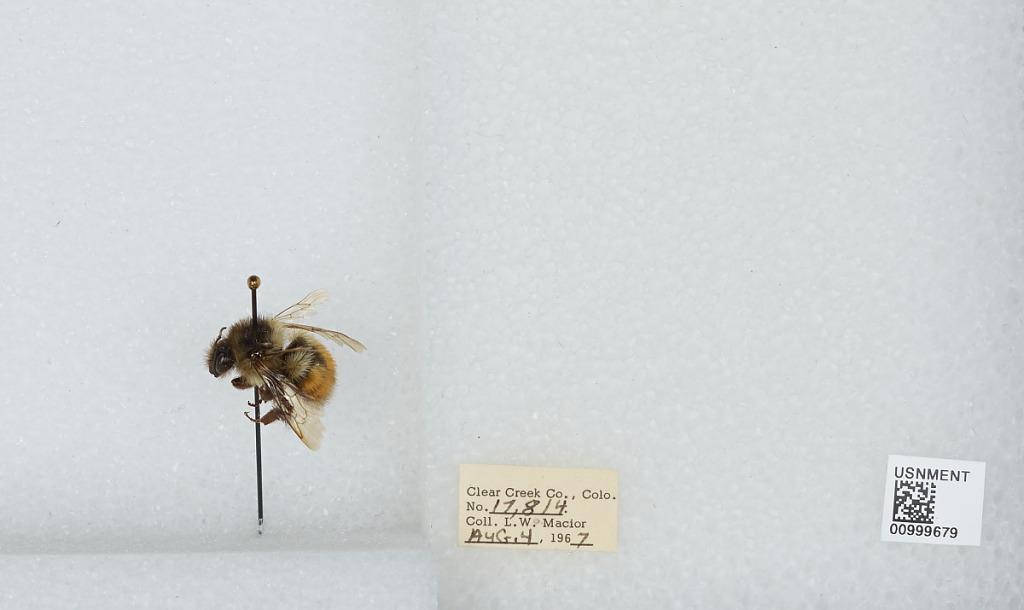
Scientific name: Bombus (Pyrobombus) melanopygus Nylander
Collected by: L. Macior
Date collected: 1967-8-4
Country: United States
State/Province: Colorado
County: Clear Creek
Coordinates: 39.6958, -105.725